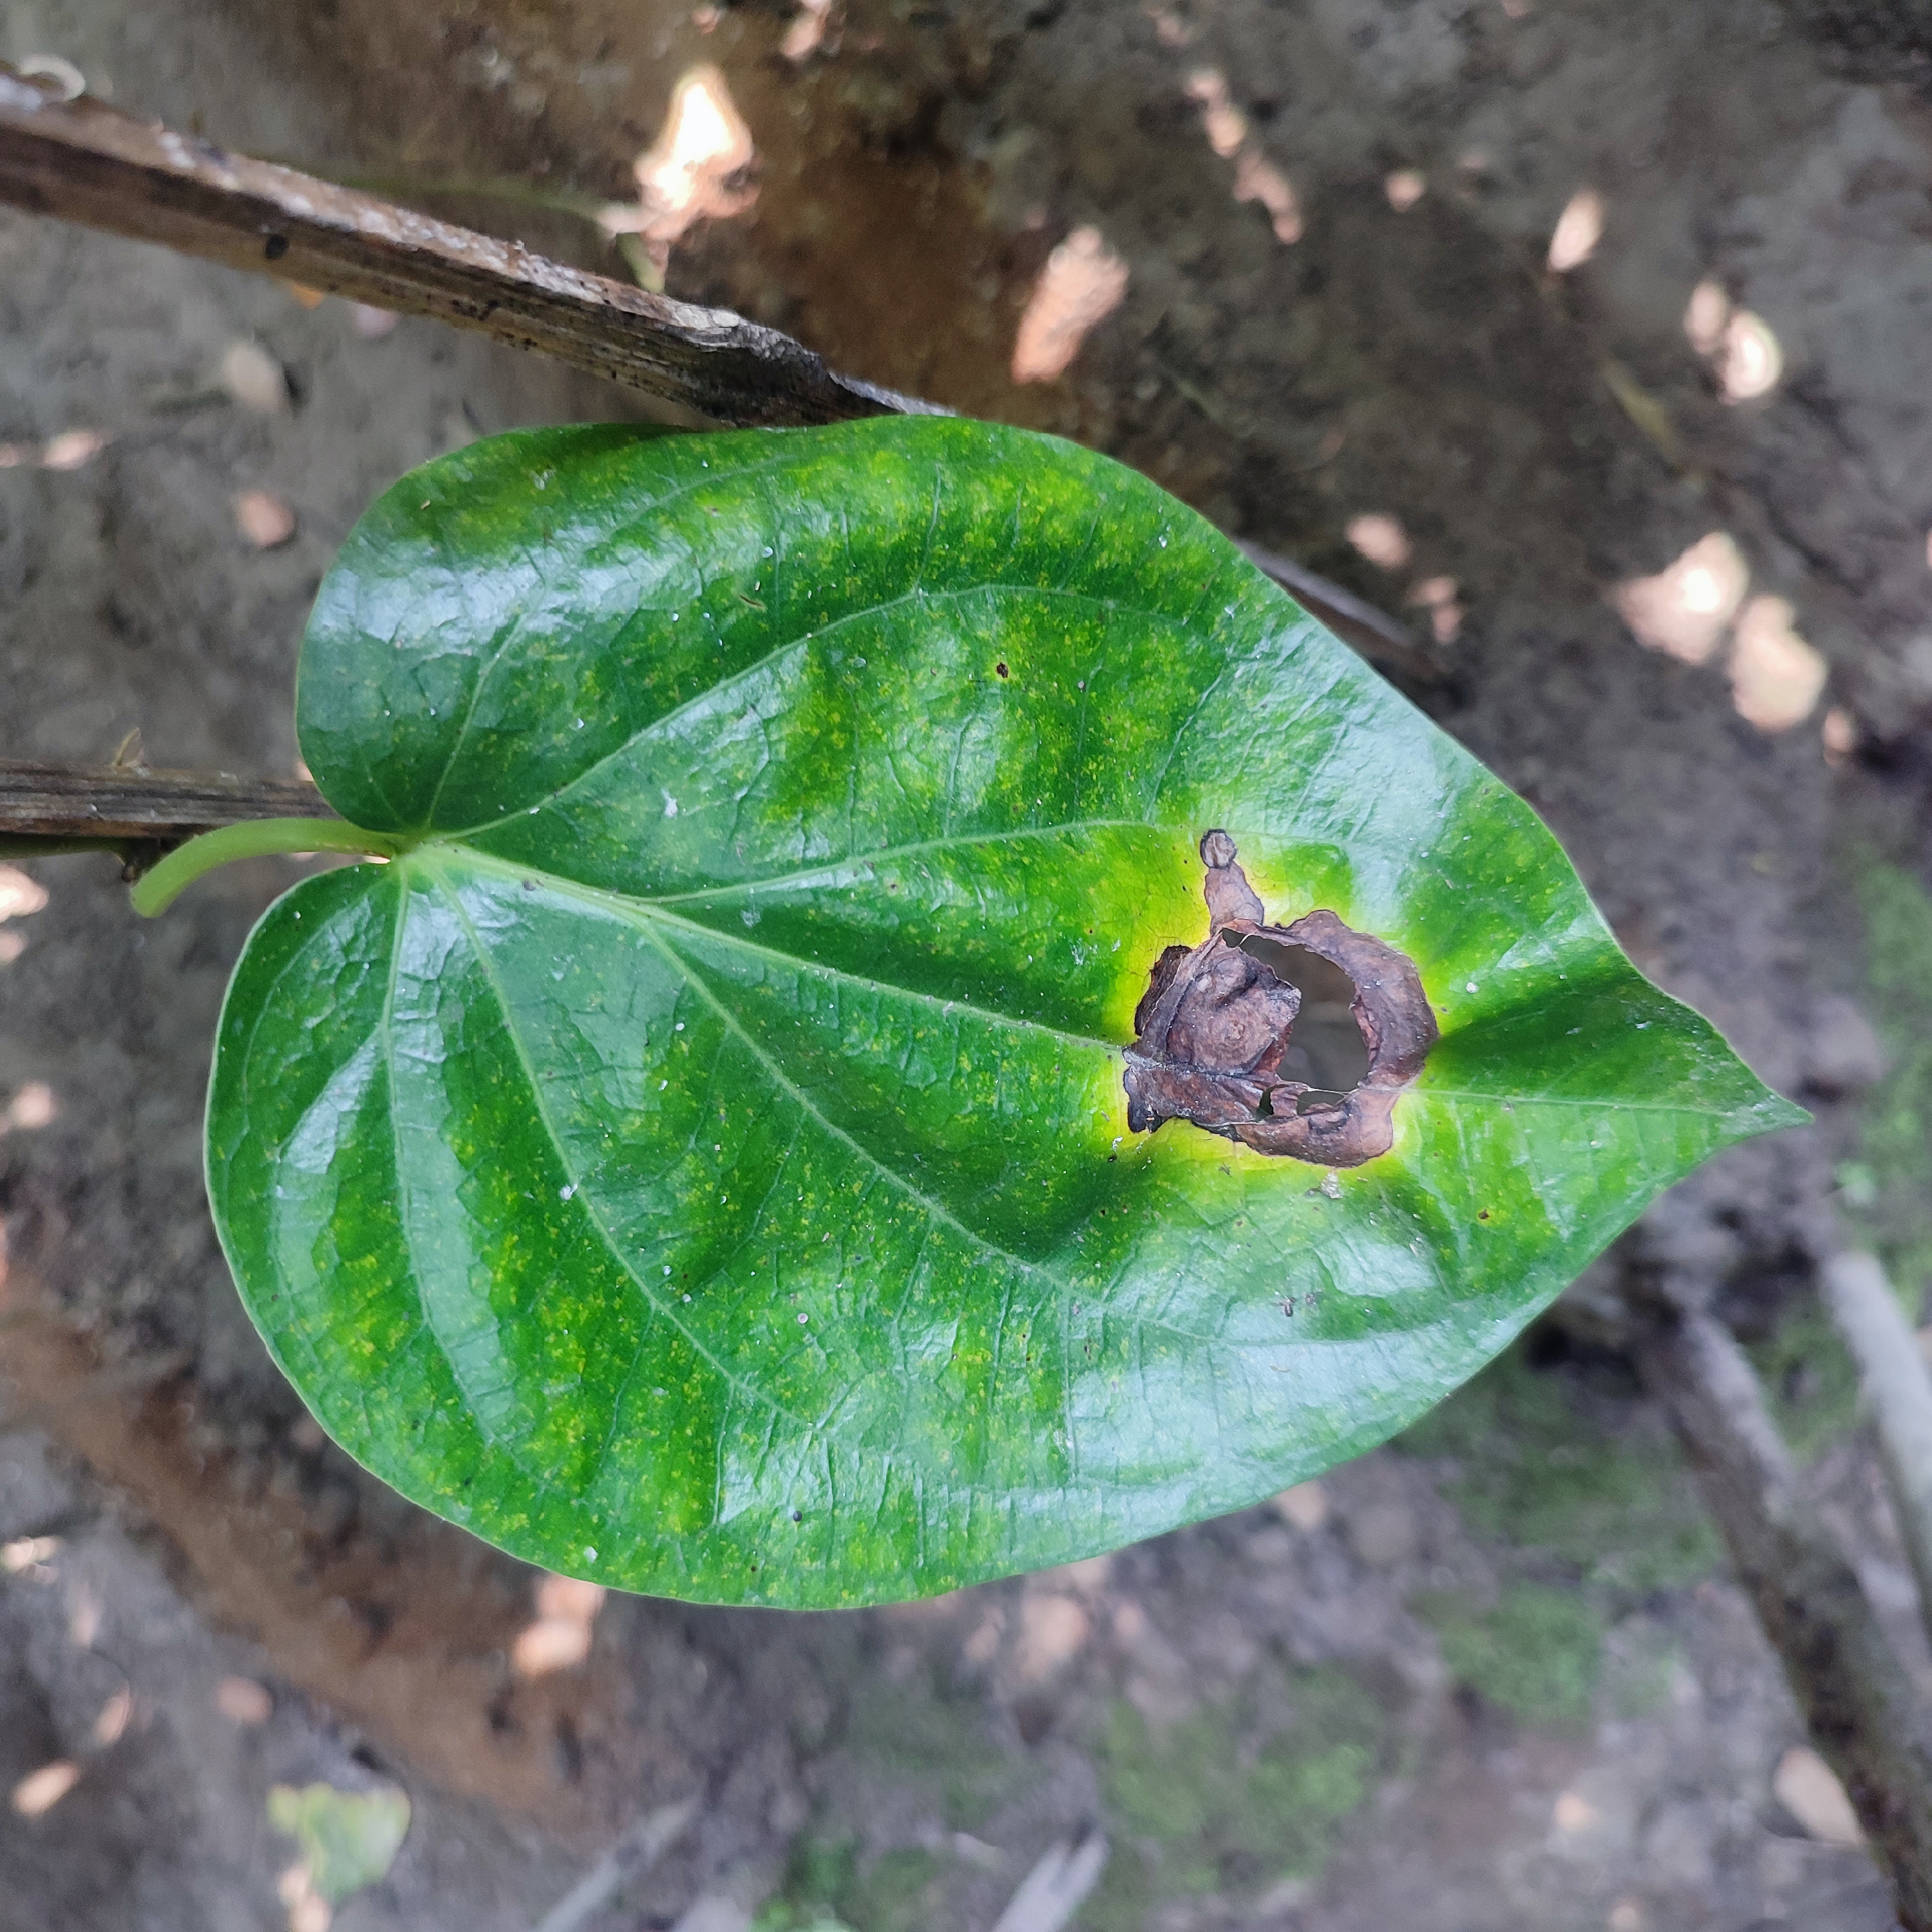
Label: Bacterial_Leaf_Disease